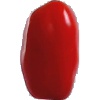
Label: Tomato 2